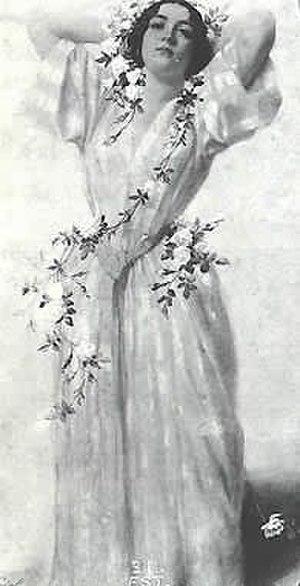
Les femmes sont omniprésentes dans Les Fleurs du mal de Charles Baudelaire. Dans la section Spleen et Idéal, on distingue généralement quatre cycles de poèmes consacrées à des femmes connues de l'auteur, dont Jeanne Duval, Apollonie Sabatier et Marie Daubrun. Baudelaire développe également des thèmes comme la prostitution et le lesbianisme. Le rapport aux femmes dans le recueil est cependant ambivalent, passant tantôt d'une axiologie positive à une axiologie très négative ; certains critiques parlent de misogynie.